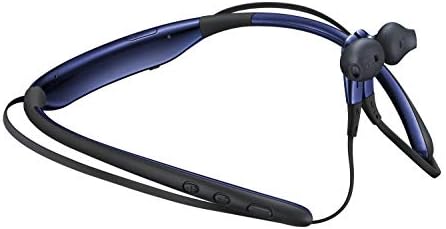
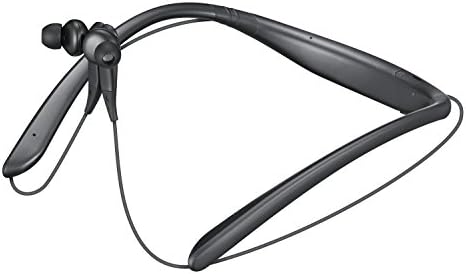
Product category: headphones
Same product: no